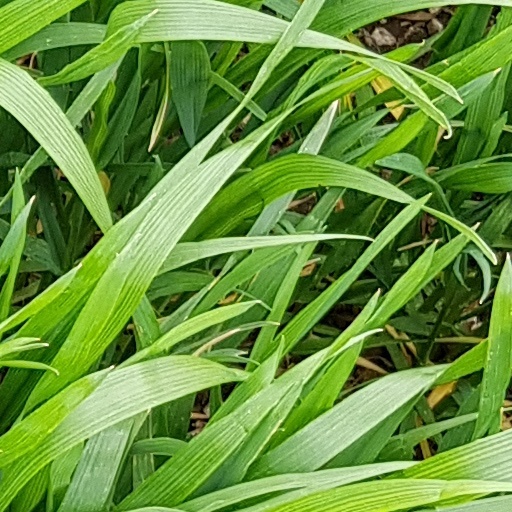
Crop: wheat